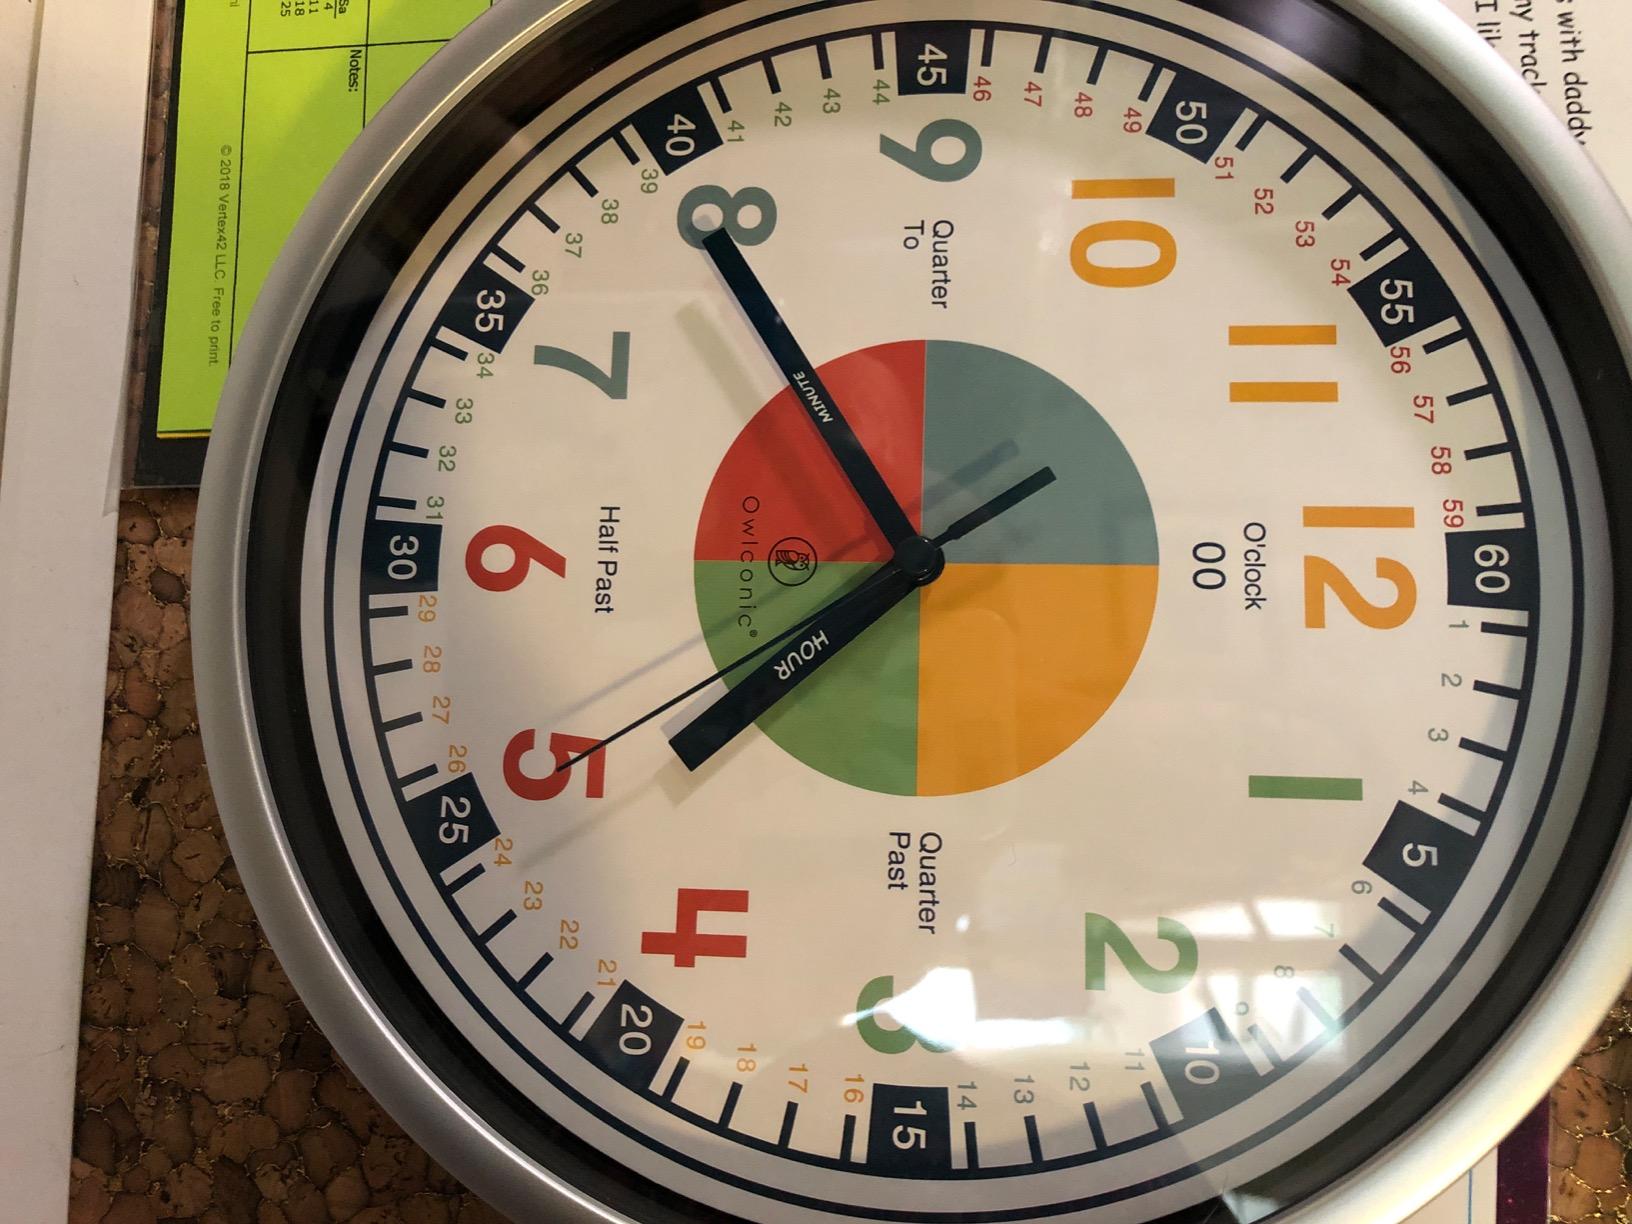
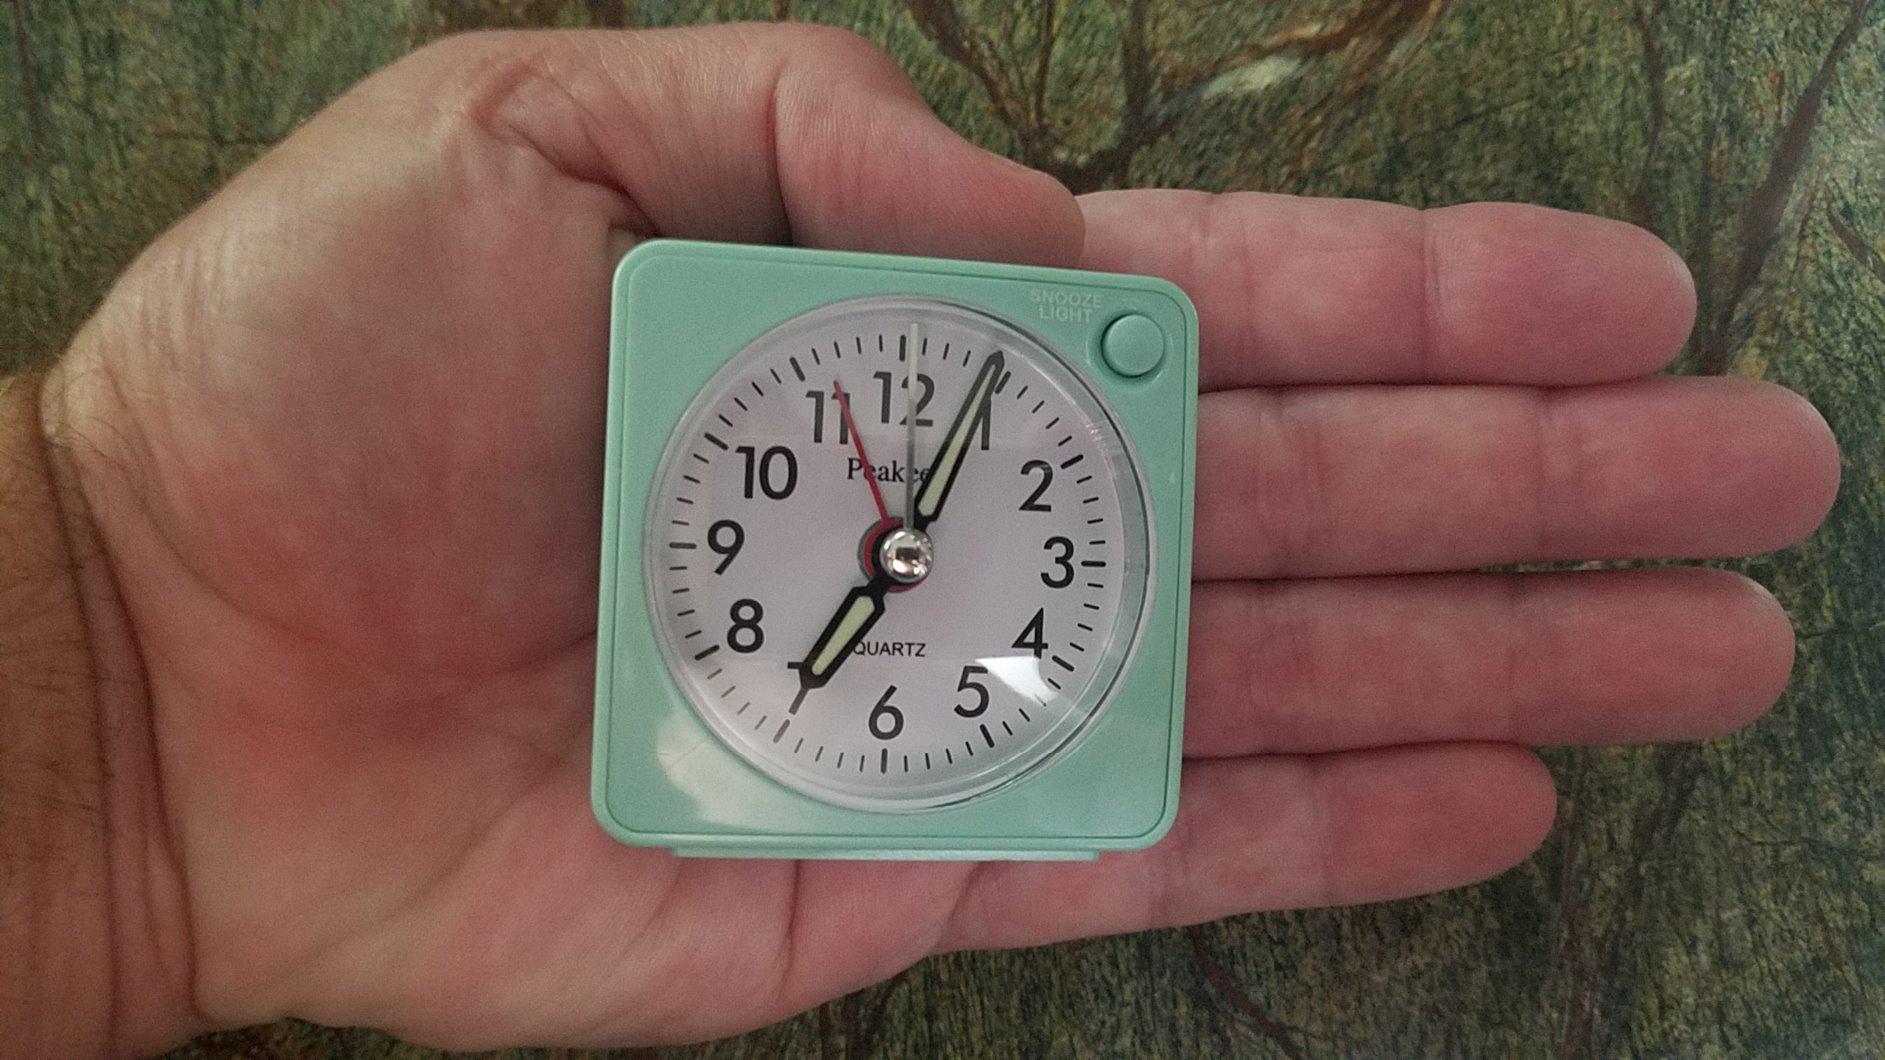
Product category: clock
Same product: no